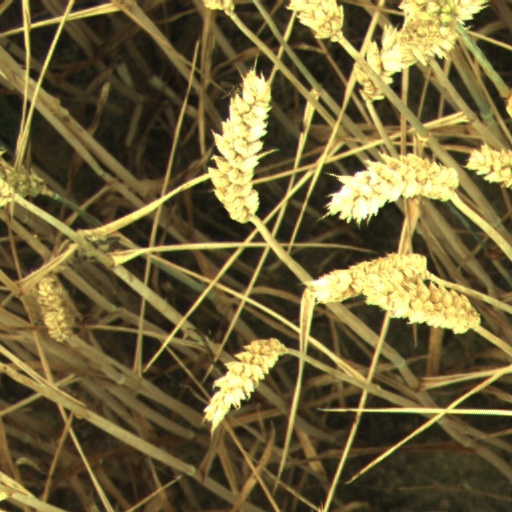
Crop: wheat